Participation of women in the Olympics

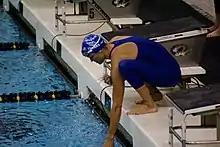
Dara Torres celebrated not only for her athletic achievements but also for defying age norms in competitive sports.

The women's 20 kilometre cross-country skiing event was added to the programme for the 1984 Winter Games in Sarajevo. Marja-Liisa Hämäläinen of Finland dominated the cross-country events, winning gold in all three distances.